Handley Page

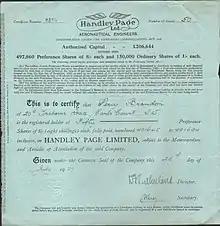
HP preference share certificate, 1927

Handley Page Limited was a British aerospace manufacturer. Founded by Frederick Handley Page (later Sir Frederick) in 1909, it was the United Kingdom's first publicly traded aircraft manufacturing company. It went into voluntary liquidation and ceased to exist in 1970. The company, based at Radlett Aerodrome in Hertfordshire, was noted for its pioneering role in aviation history and for producing heavy bombers and large airliners.